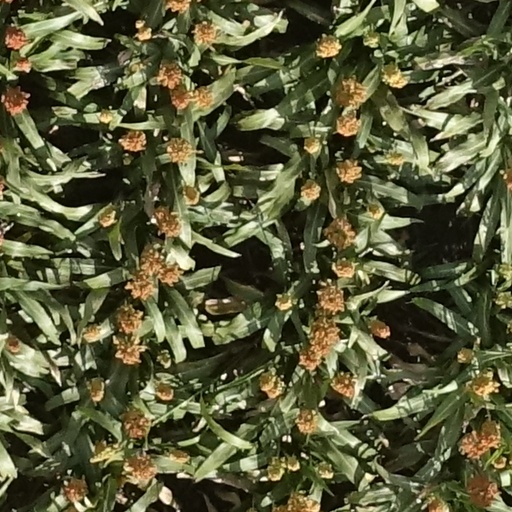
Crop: sorghum